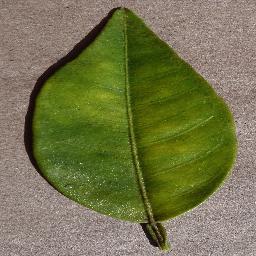
Label: Orange___Haunglongbing_(Citrus_greening)